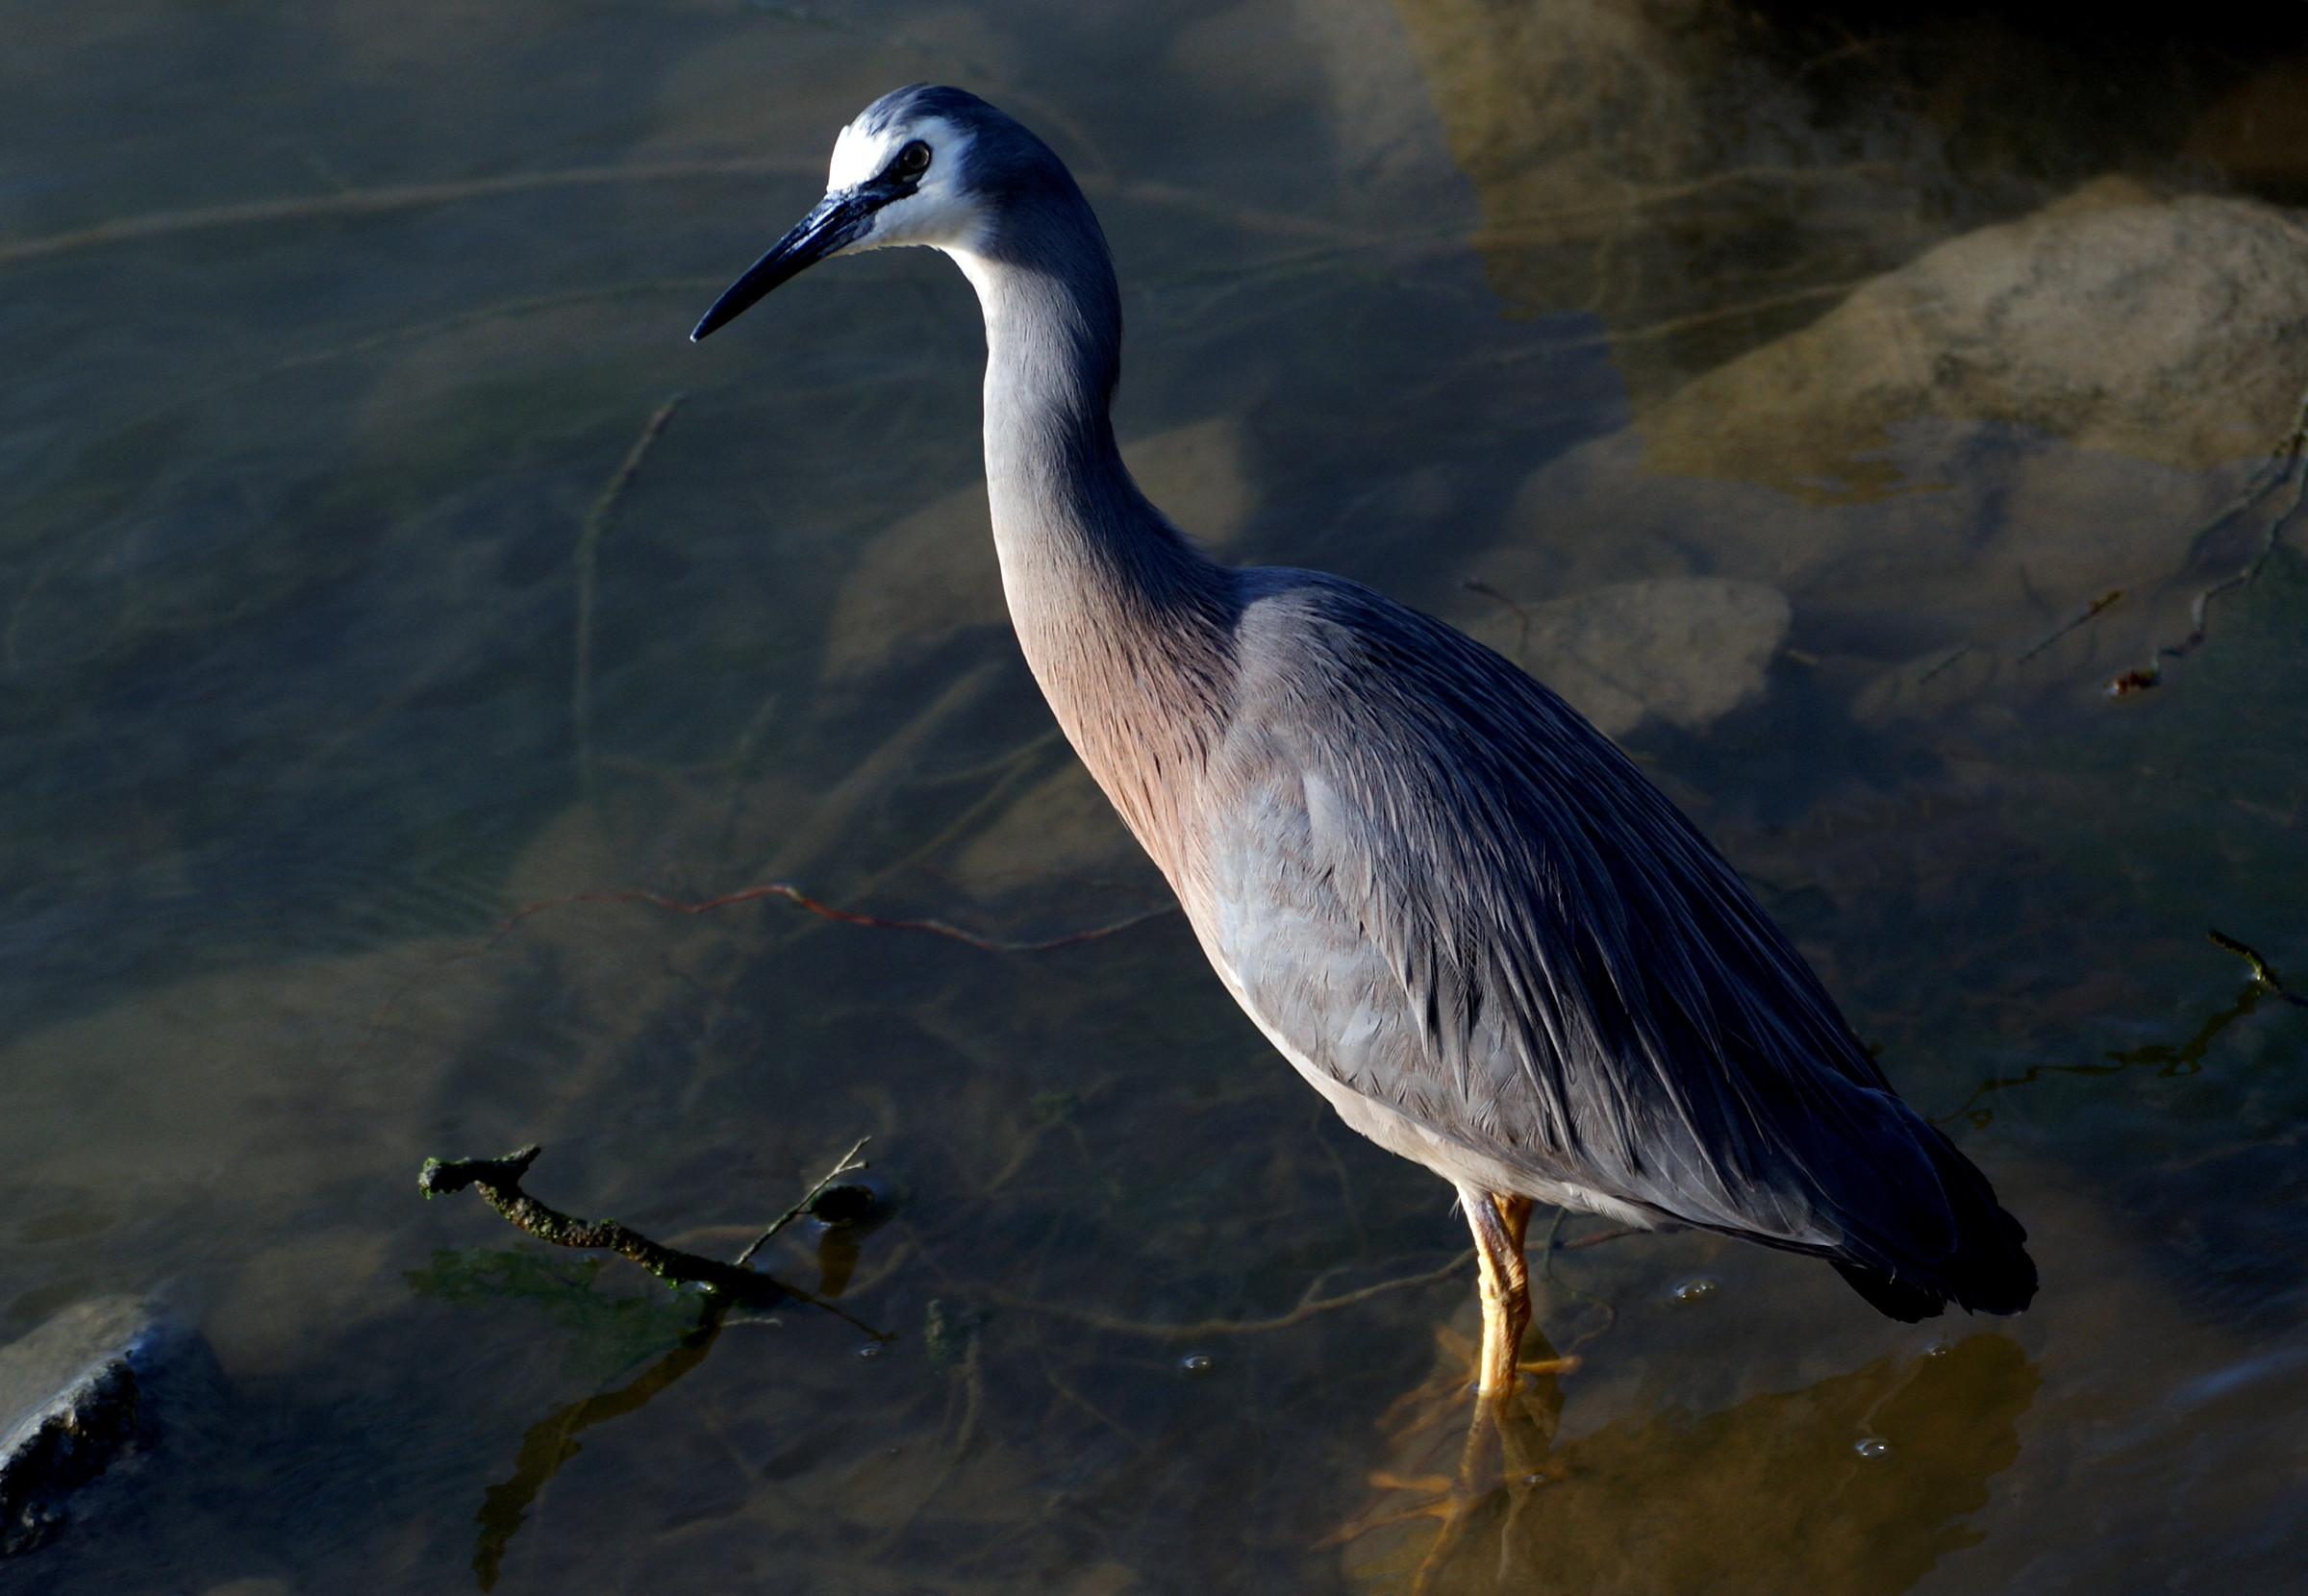
nature, bird, wing, wildlife, reflection, beak, fauna, vertebrate, egret, heron, whitefacedheron, waterbirds, flickrsbestcreatures, graybird, great egret